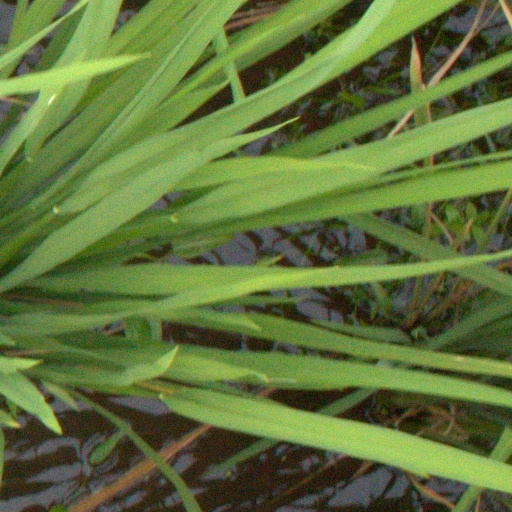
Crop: rice